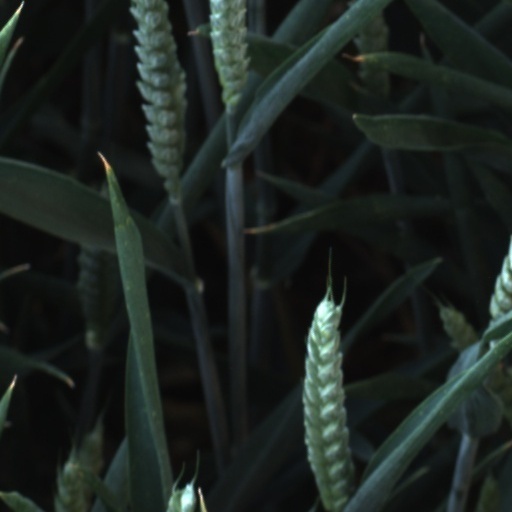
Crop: wheat